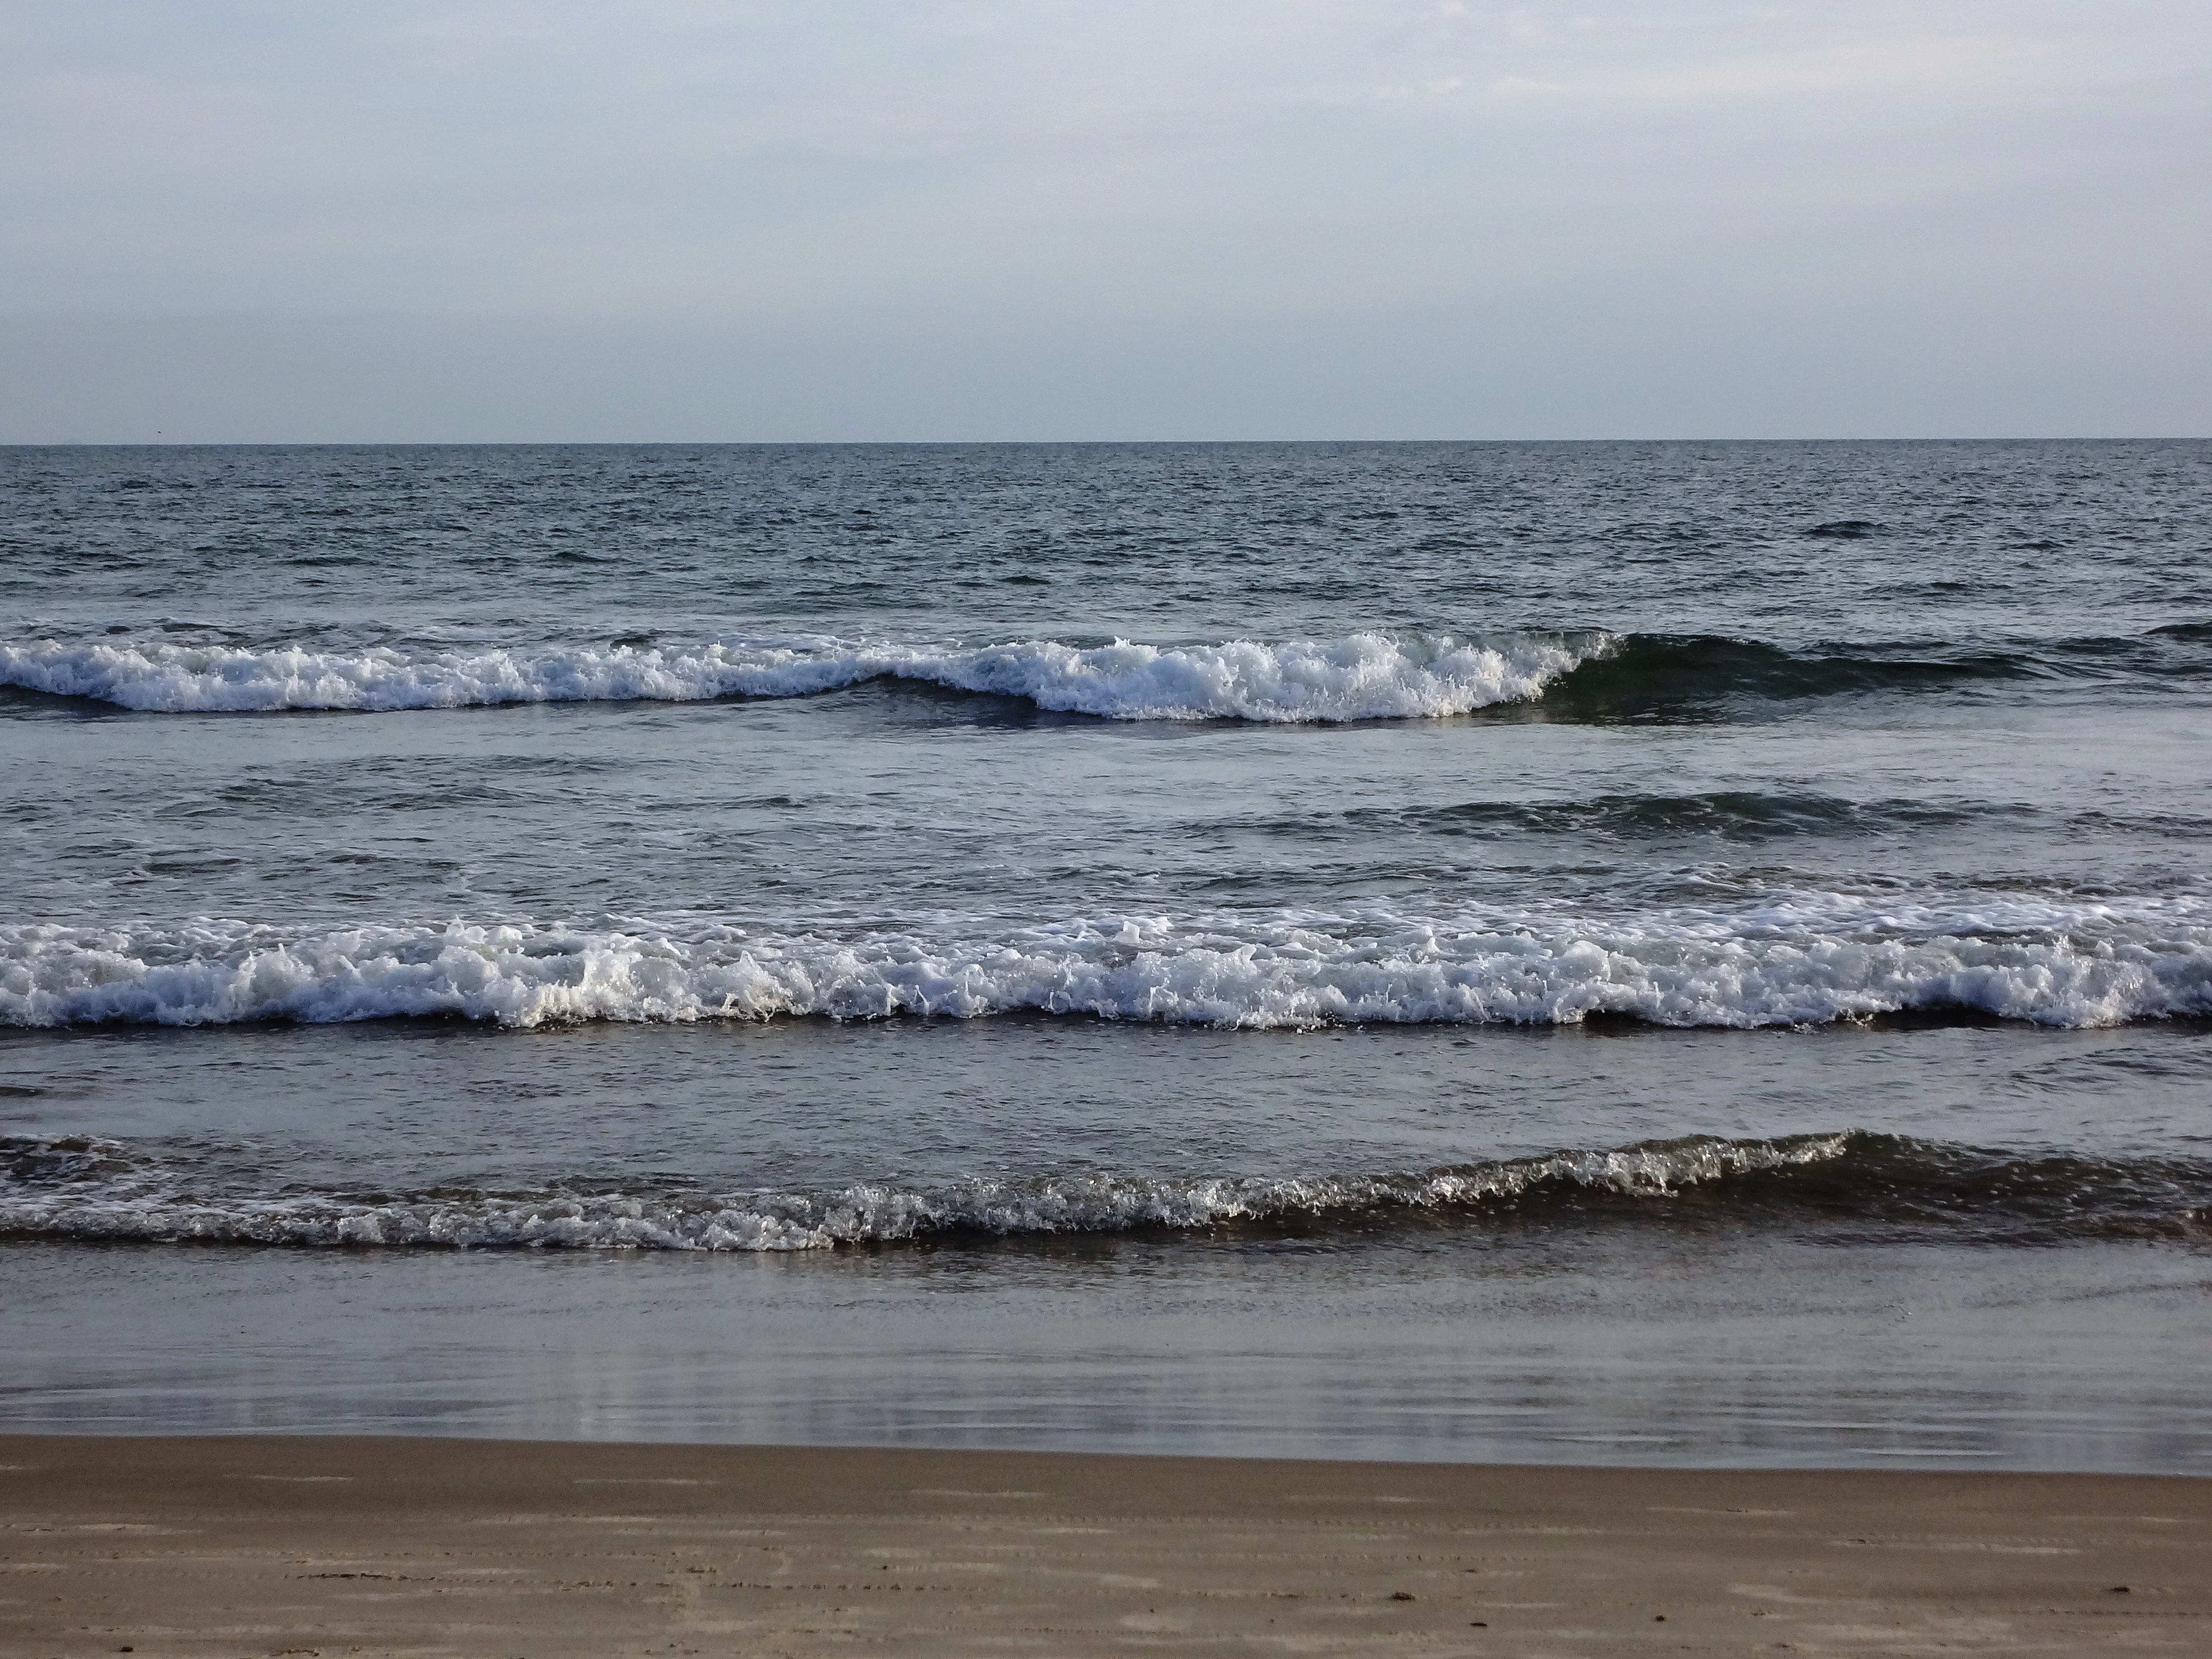
beach, sea, coast, water, sand, rock, ocean, horizon, shore, wave, wind, summer, material, body of water, waves, holidays, mar, quiet, beira mar, mudflat, wind wave